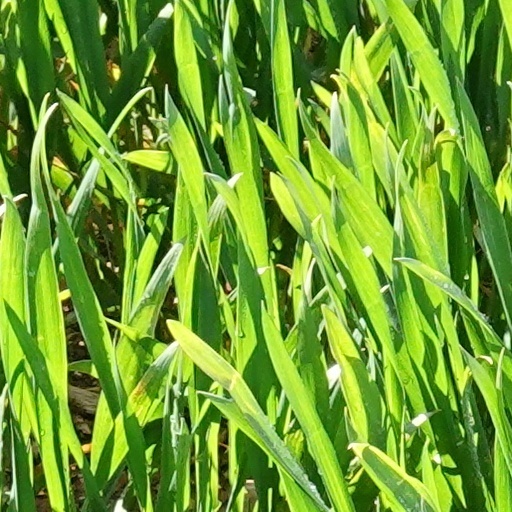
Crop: wheat